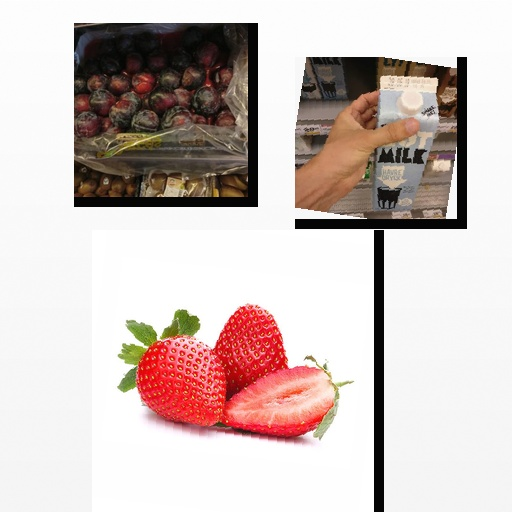
Food items: oat_milk, plum, strawberry